First Francoism

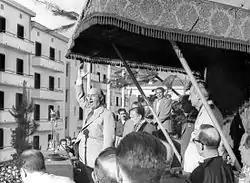
Franco giving a speech in Eibar in 1949. During the period of the regime's isolation, General Franco rarely appeared in military attire, unlike during the rest of his dictatorship.

While the activity of the maquis was increasing, in August 1945 a special session of the republican Cortes was held in Mexico in which Diego Martínez Barrio was elected president of the Second Spanish Republic in exile and a government presided by José Giral was appointed, from which the "negrinists" and the communists were excluded. However, the Republican government was not recognized by any of the victorious powers or by the UN —only by the Eastern European countries under the Soviet orbit and by Mexico, Venezuela, Panama and Guatemala—, so José Giral would end up presenting his resignation in February 1947 —two months after the declaration condemning Francoism by the UN in December 1946 made no mention of the Republican government in exile—. Another reason for his resignation was that Giral was opposed to the meetings that the socialist Indalecio Prieto was having with José María Gil Robles on behalf of the monarchists.